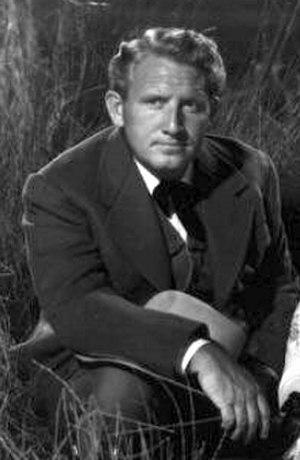
Le Maître de la prairie est un film américain d'Elia Kazan, sorti en 1947.